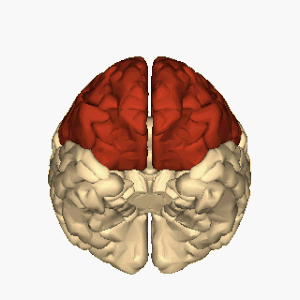
Le syndrome frontal est un syndrome en neurologie résultant de lésions ou de dysfonctionnement du lobe frontal. Les lésions peuvent être causées par divers troubles. Les lobes frontaux intervenant dans les fonctions exécutives, ce syndrome s'exprime par des troubles cognitifs spécifiques.